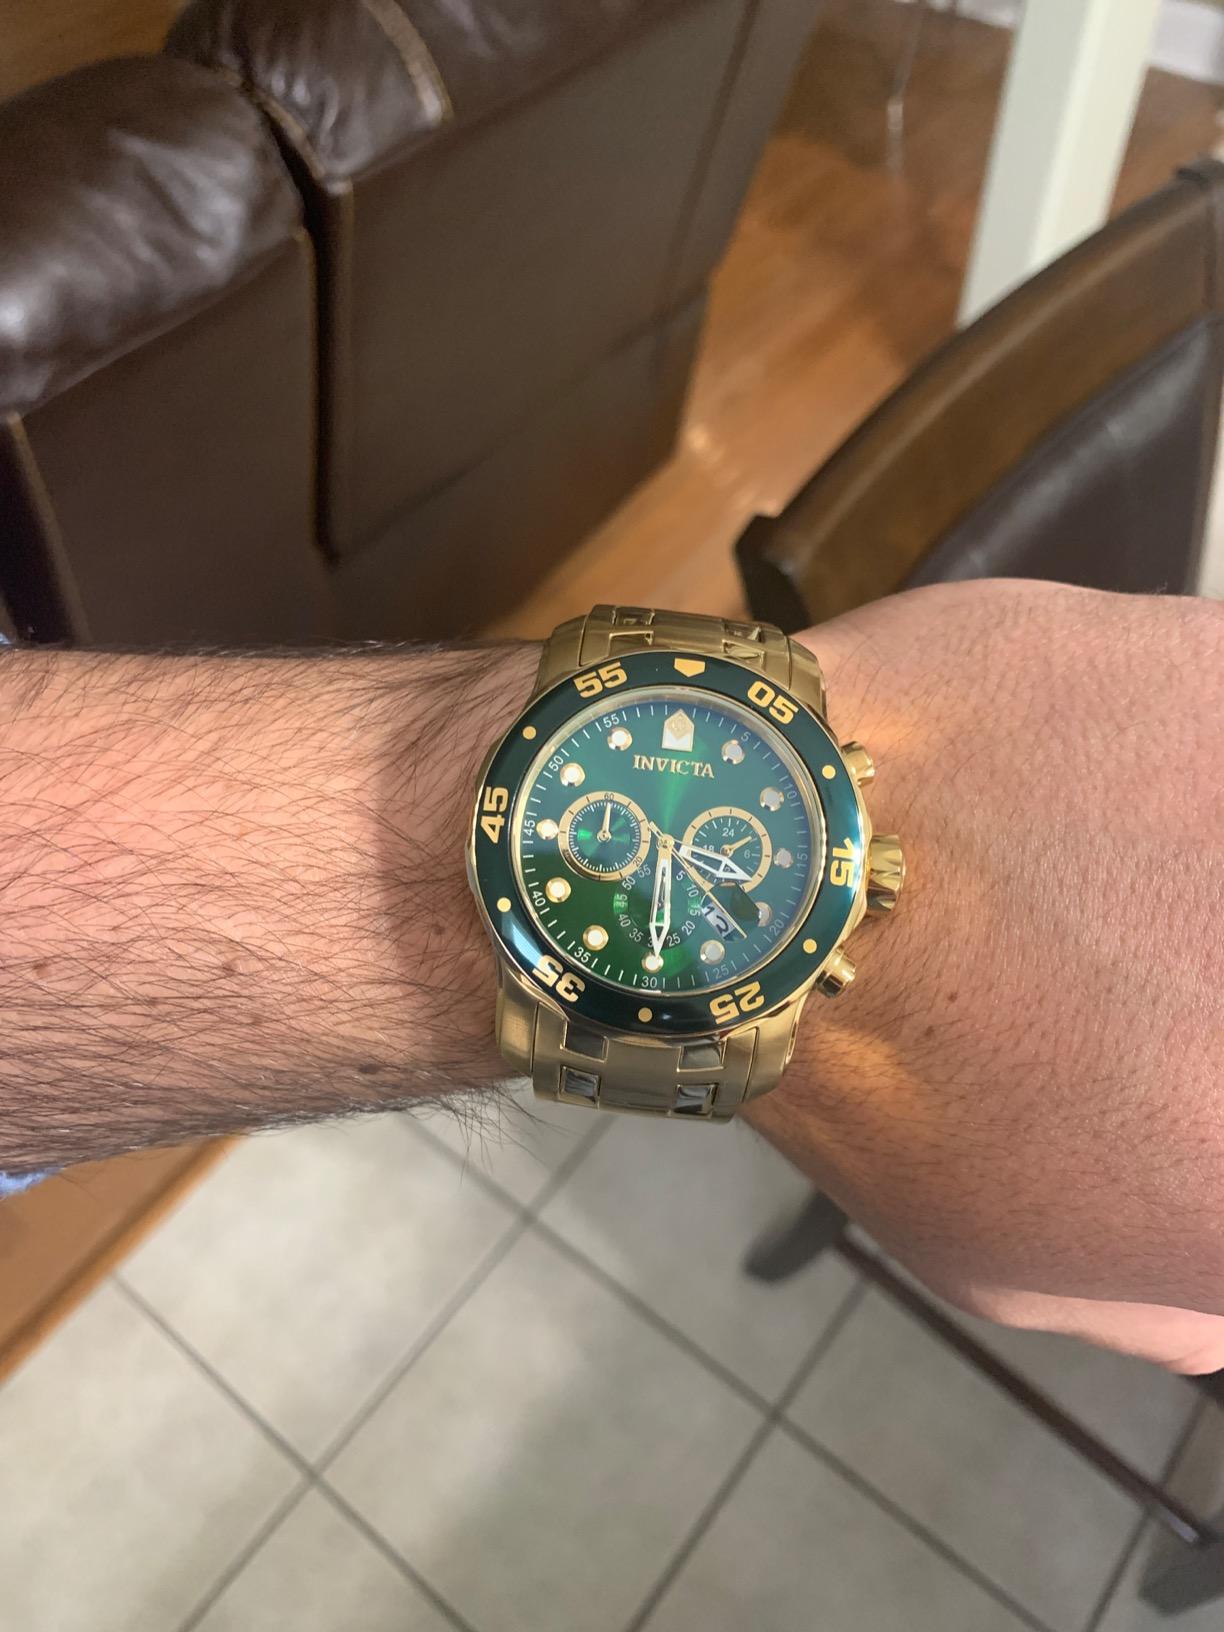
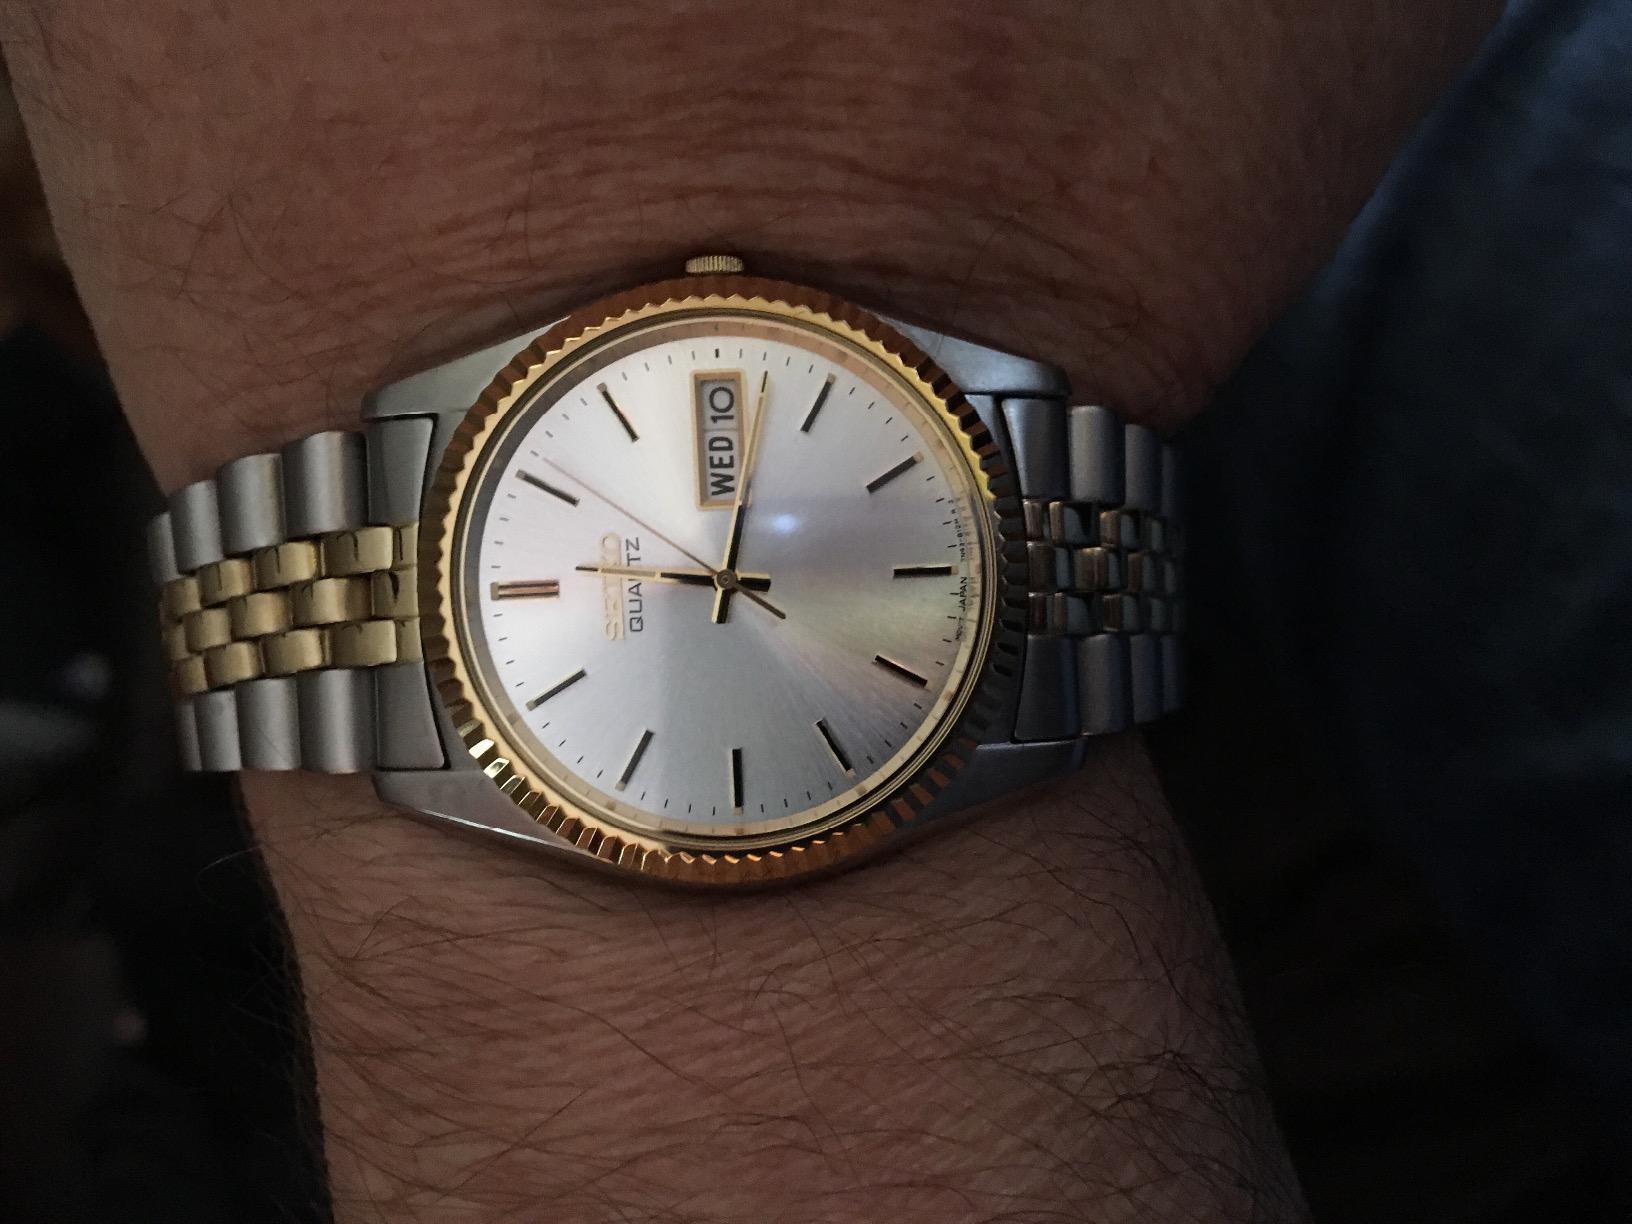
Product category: accessories_watch
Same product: no